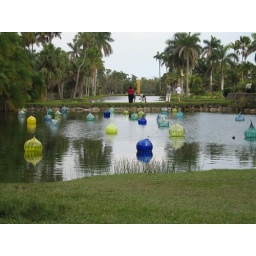
Fairchild glass - balls in water